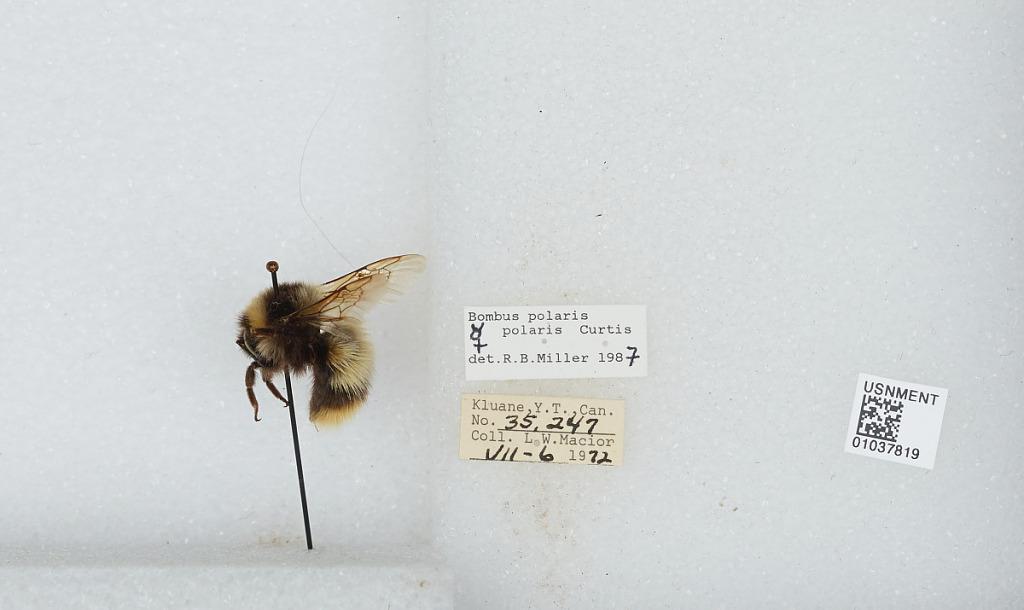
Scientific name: Bombus (Alpinobombus) polaris Curtis
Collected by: L. Macior
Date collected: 1972-7-6
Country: Canada
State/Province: Yukon Territory
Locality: Kluane
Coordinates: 60.75, -139.5
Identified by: Miller, R. B.